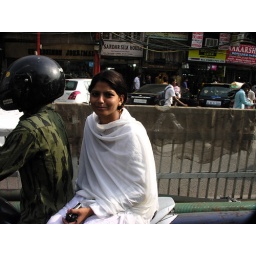
Woman in white sari riding pillion on motorcycle in Delhi.